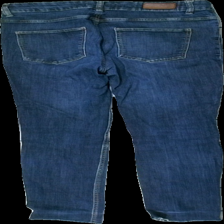
View: back
Type: Jeans
Category: Ladies
Brand: Lindex
Colors: Blue
Material: 100% cotton
Cut: Regular
Season: All
Trend: Denim
Damage location: top center
Damage 2 location: bottom left
Damage 3 location: top right
Price range: 100-150
Recommended usage: Reuse
Description: blå jeans